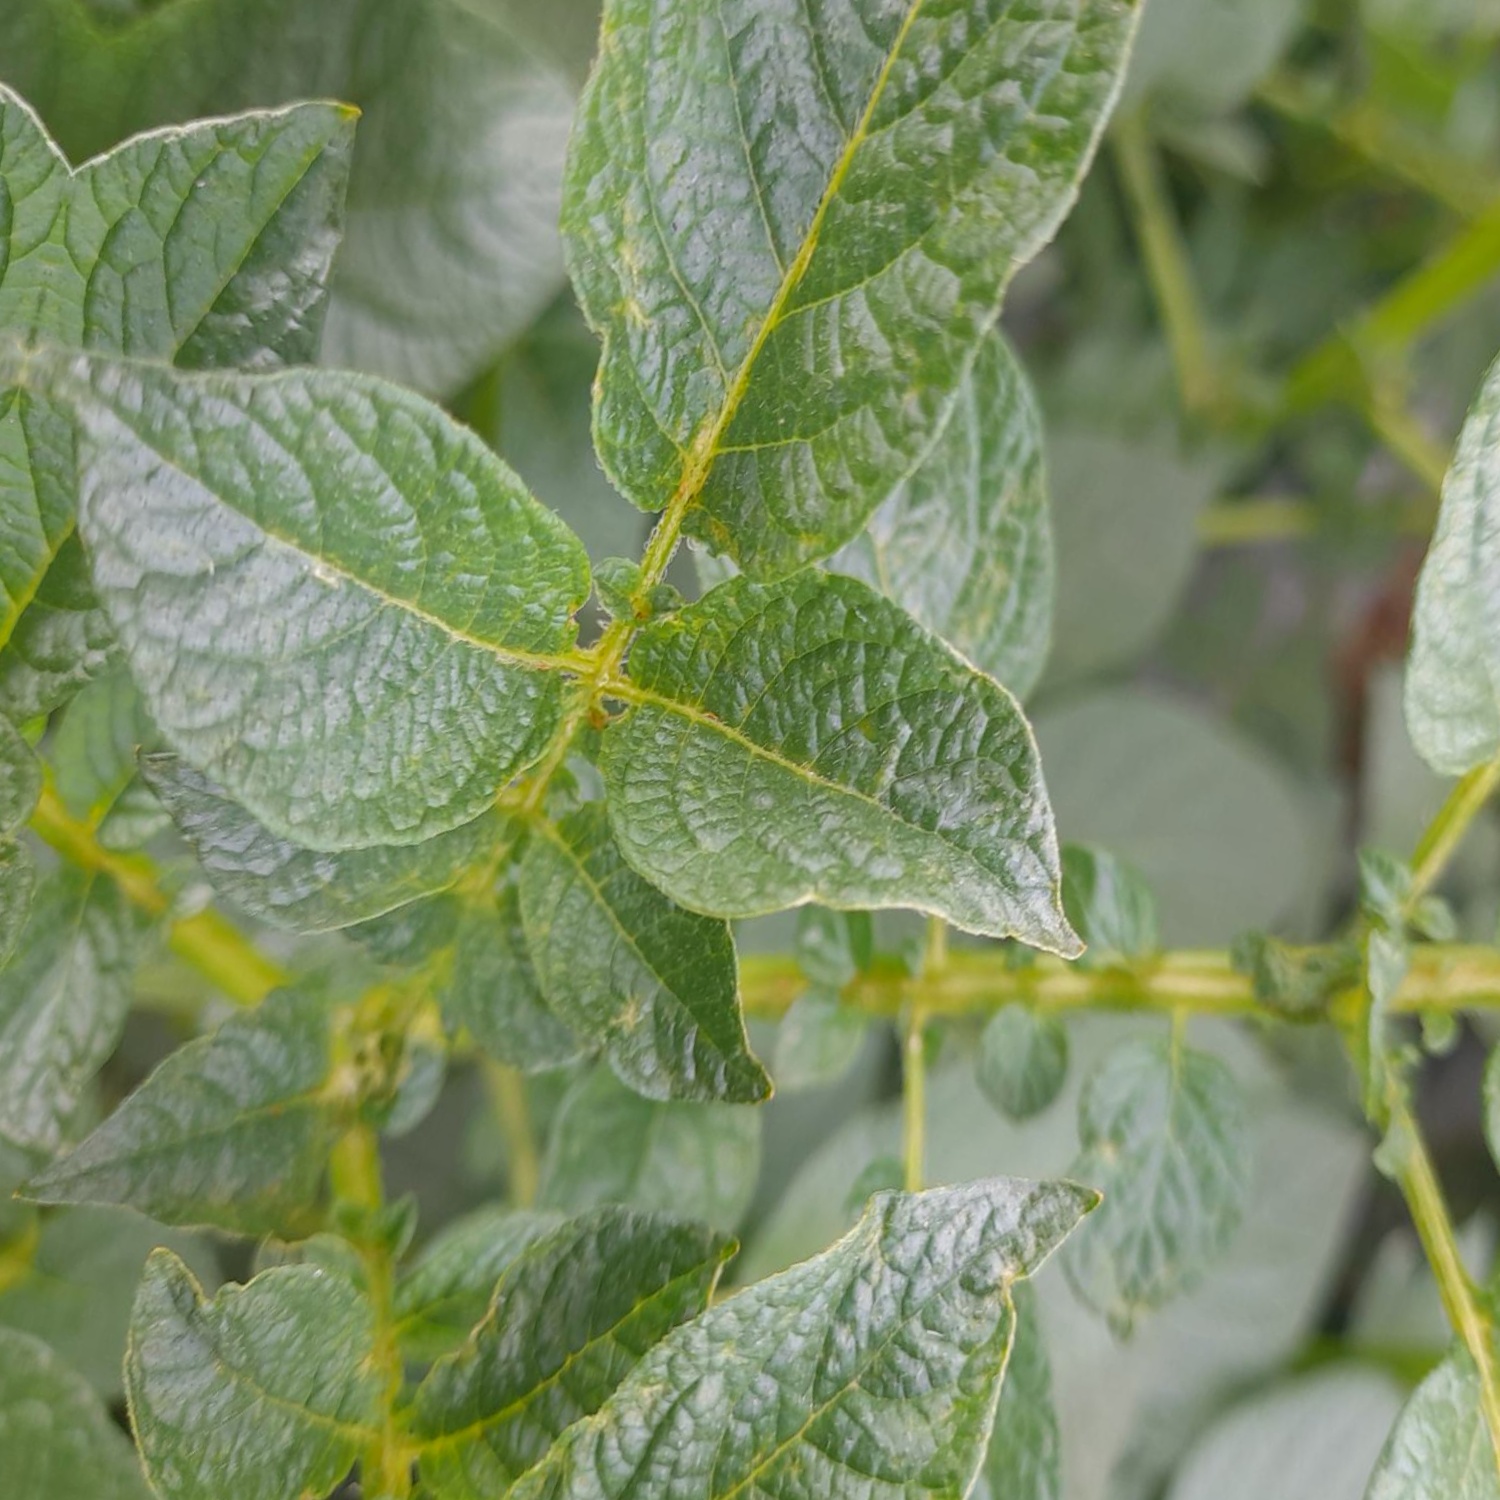
Etiqueta: Virus